History of Blake's 7

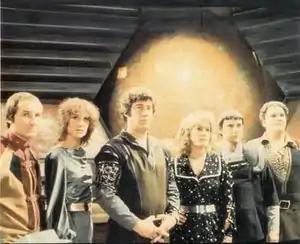

The BBC chose David Maloney to produce "Blake's 7" because of his experience with "Doctor Who". Maloney approached Robert Holmes, as a script editor. Holmes declined, as he was script editing "Doctor Who", but he recommended Chris Boucher, who had previously written three scripts for "Doctor Who".